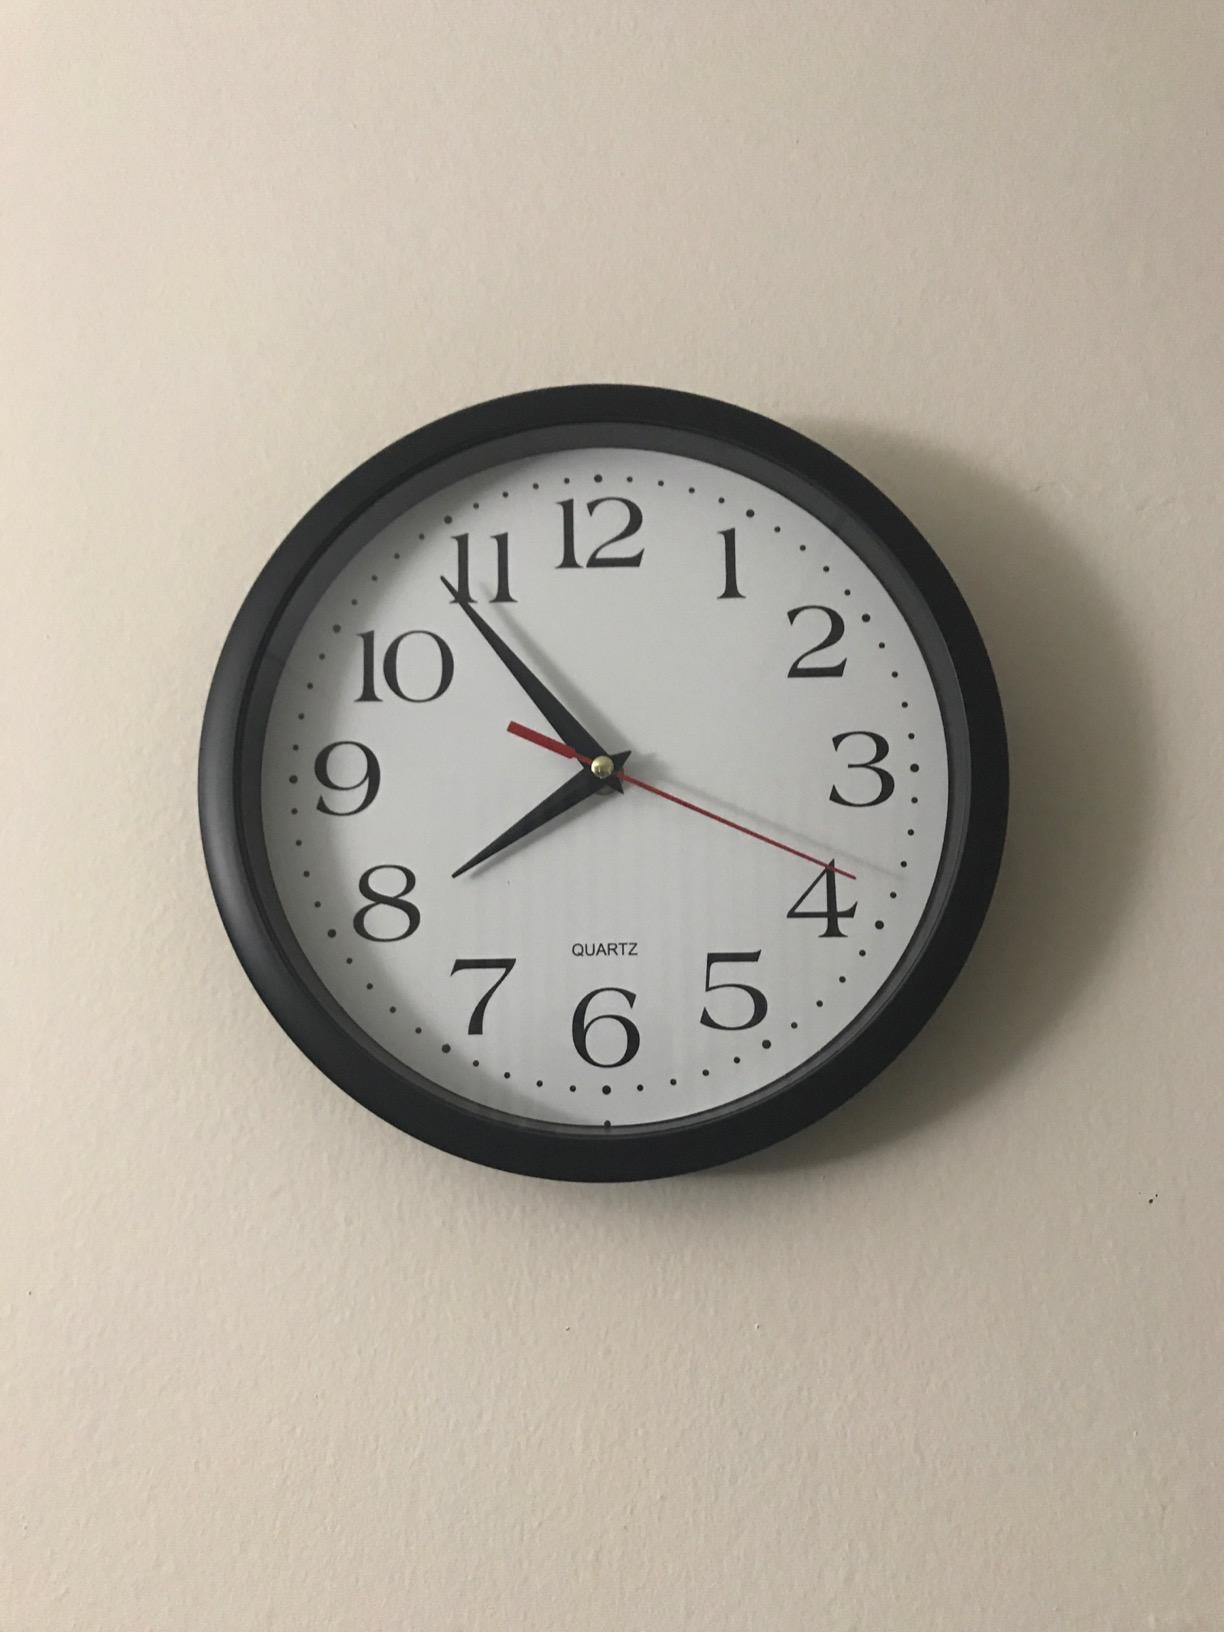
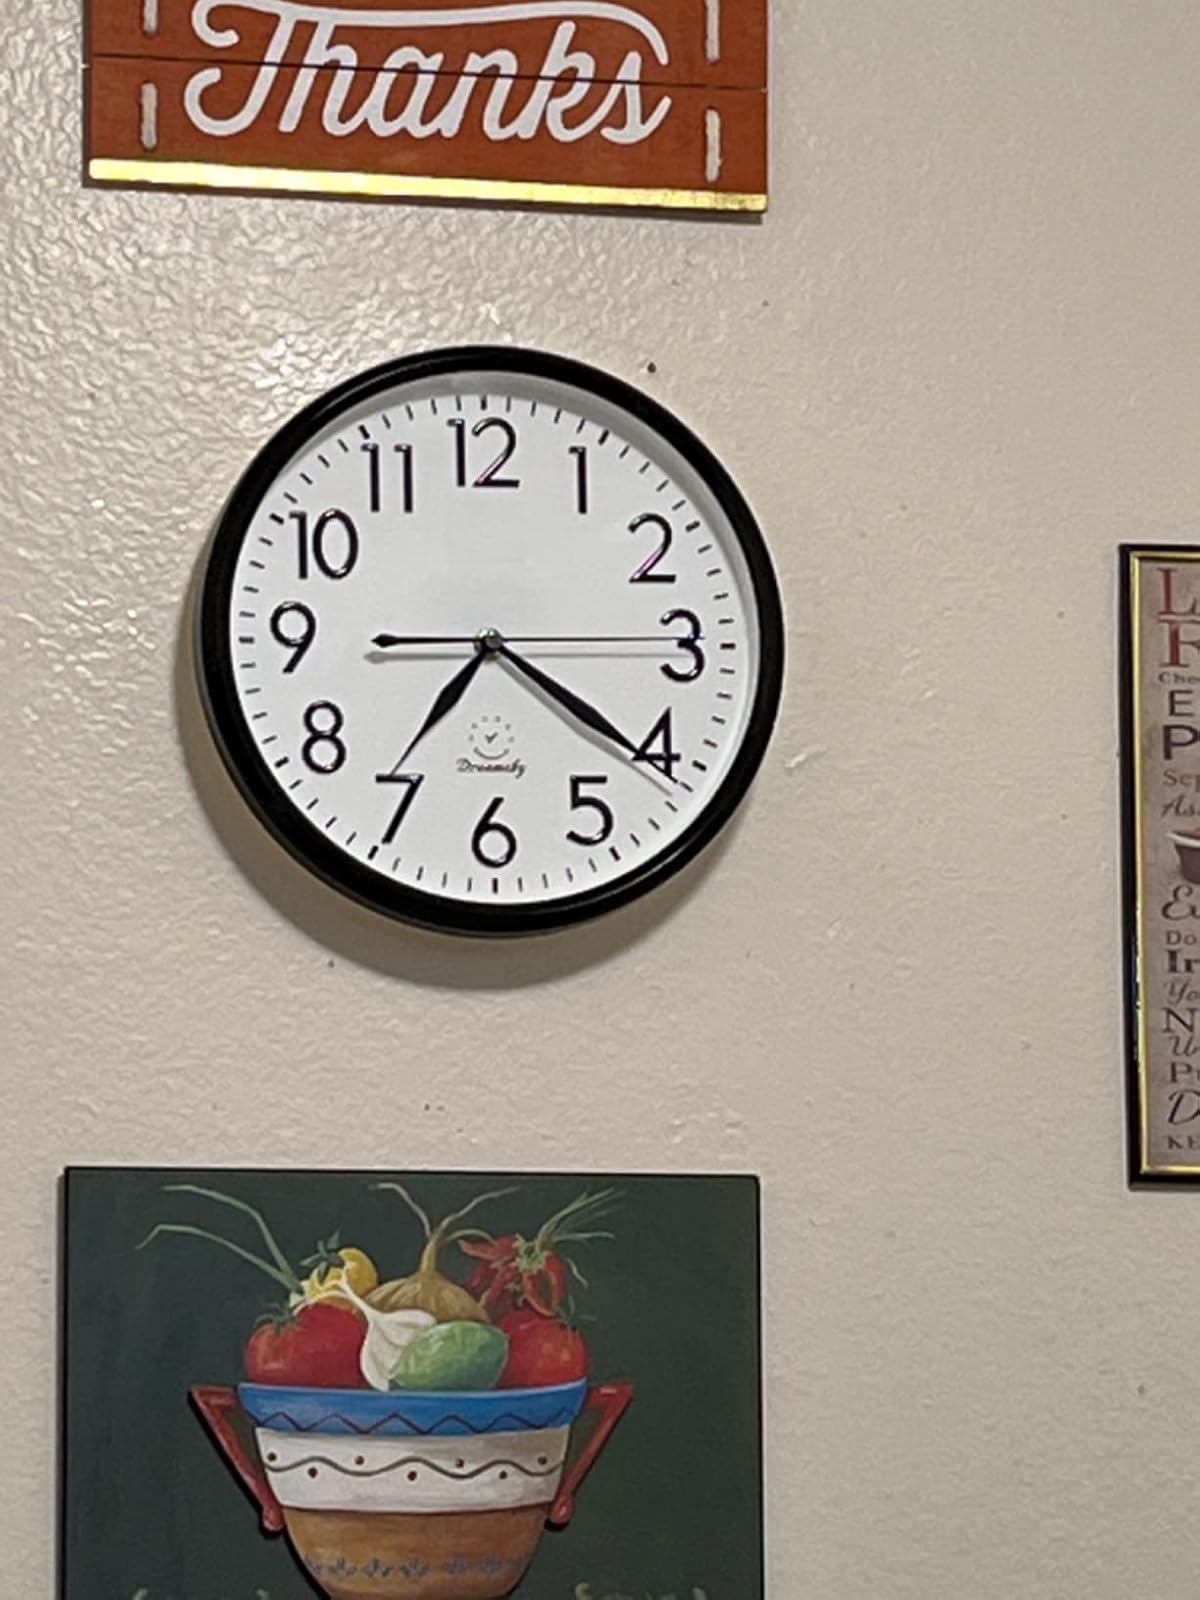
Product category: clock
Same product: no